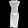
Label: Dress